Charles Macalester

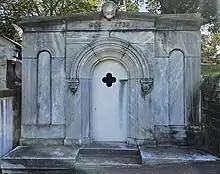
Charles Macalester's mausoleum in Laurel Hill Cemetery

He died at his Glengarry estate in the Torresdale neighborhood of Philadelphia on December 9, 1873. He was interred in a mausoleum at Laurel Hill Cemetery, Philadelphia, in Section 10, Lot 45.